Alaska Highway

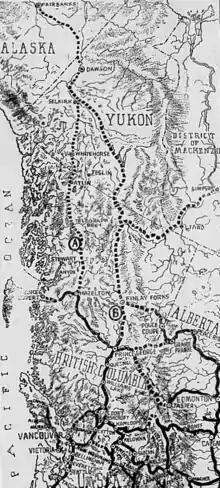

Proposals for a highway to Alaska originated in the 1920s. Thomas MacDonald, director of the U.S. Bureau of Public Roads, dreamed of an international highway spanning the United States and Canada. In order to promote the highway, in 1933 Slim Williams originally traveled the proposed route by dogsled. Since much of the route would pass through Canada, support from the Canadian government was crucial. However, the Canadian government perceived no value in putting up the required funds to build the road, since the only part of Canada that would benefit was not more than a few thousand people in Yukon.